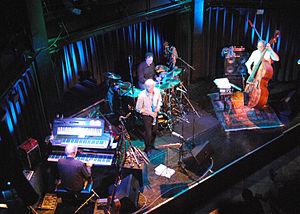
Oregon est un groupe d'ethno-jazz américain, fondé en 1970 par les multi-instrumentistes :